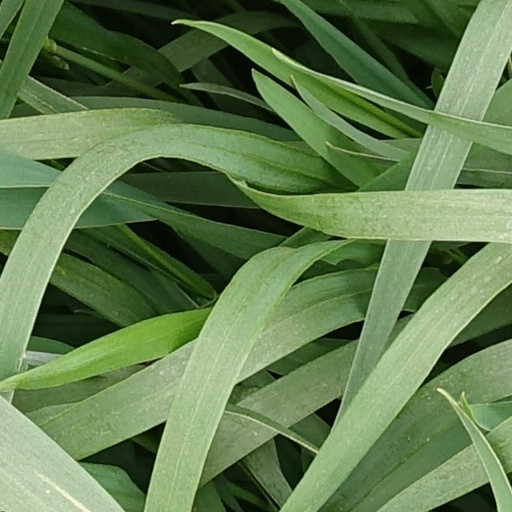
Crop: wheat